British Columbia

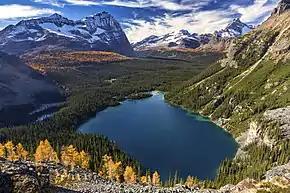
Odaray Mountain and Lake O'Hara

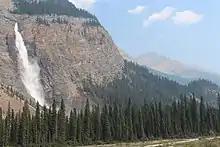
Yoho National Park

There are 14 designations of parks and protected areas in the province that reflect the different administration and creation of these areas in a modern context. There are 141 ecological reserves, 35 provincial marine parks, 7 provincial heritage sites, 6 National Historic Sites of Canada, 4 national parks and 3 national park reserves. 12.5 percent of the province's area is considered protected under one of the 14 different designations that includes over 800 distinct areas.